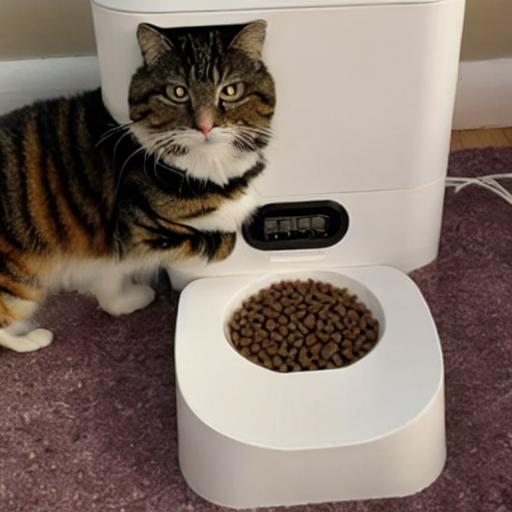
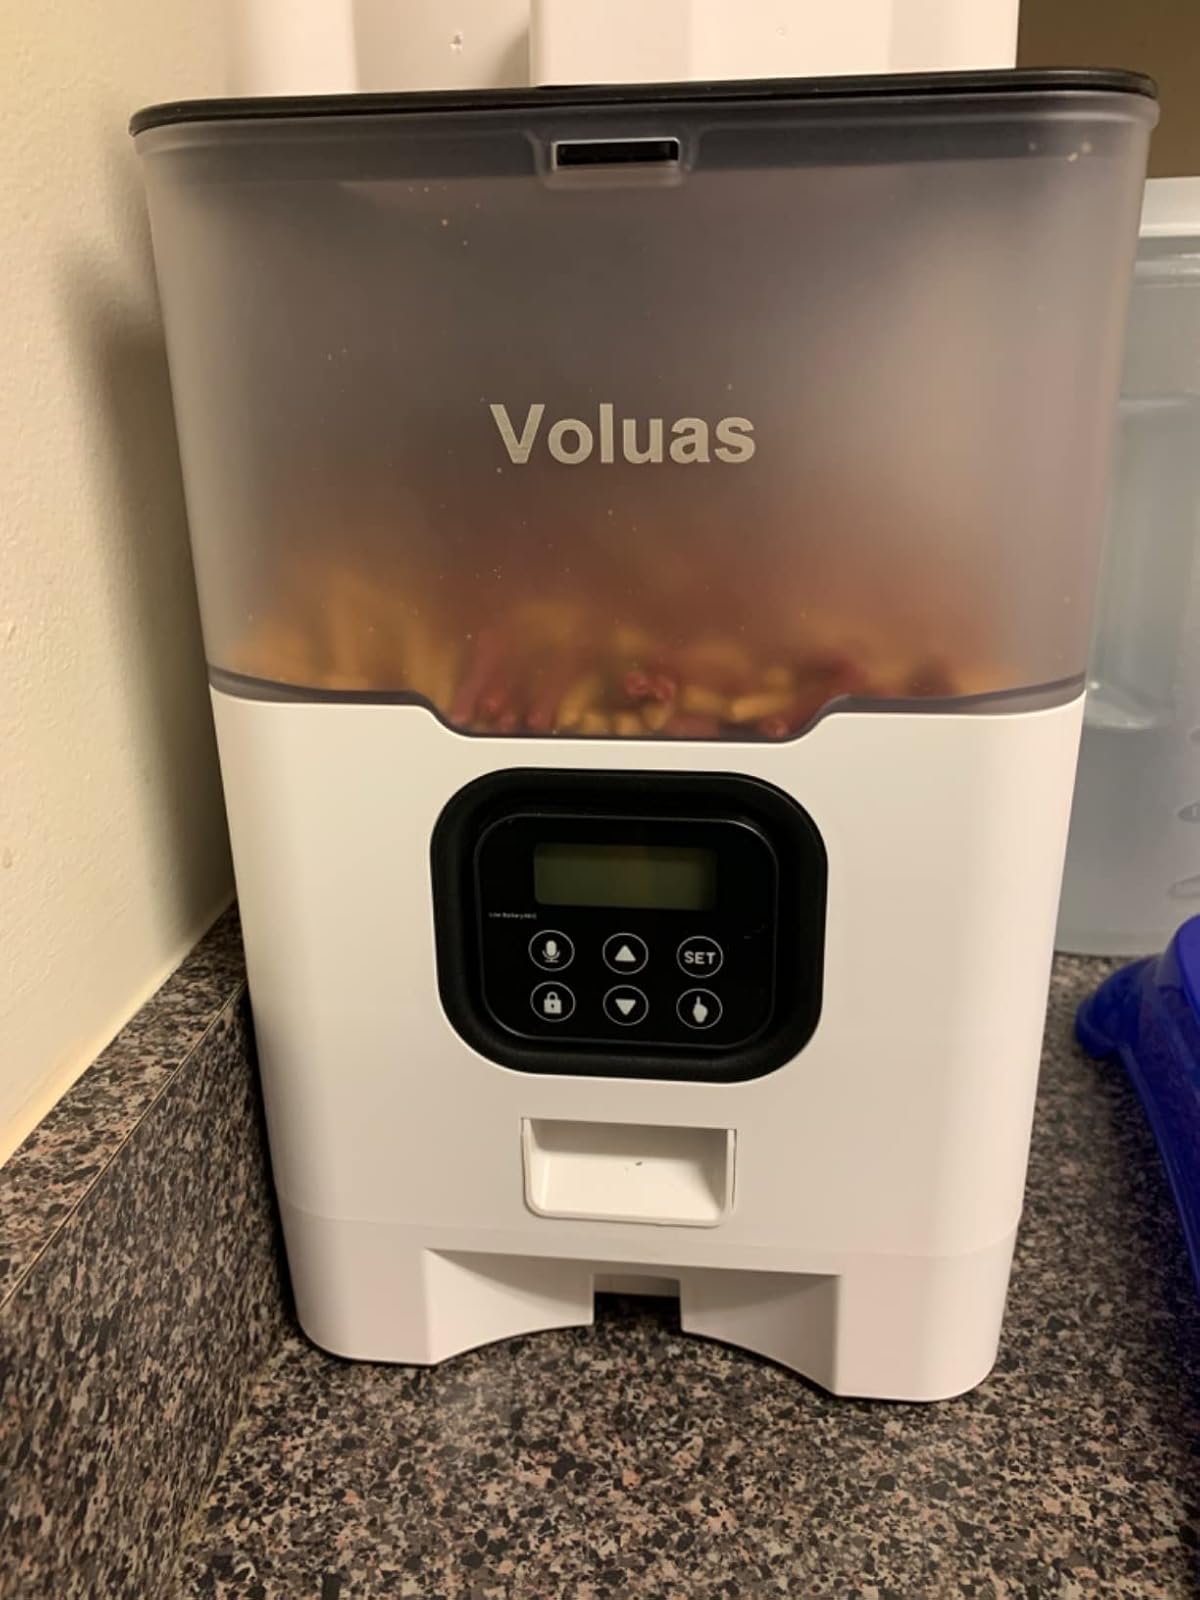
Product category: items_feeder
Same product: no